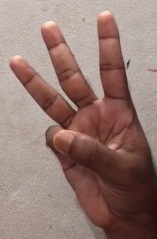
ASL sign: W